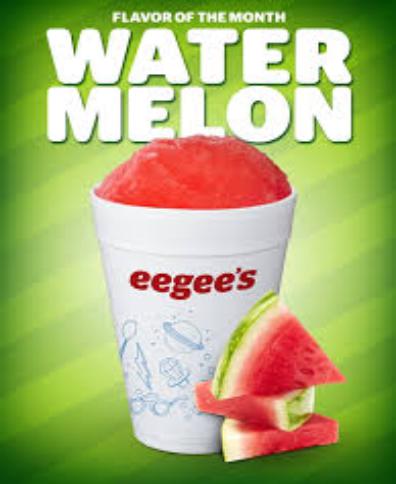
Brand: Eegee's
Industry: Food